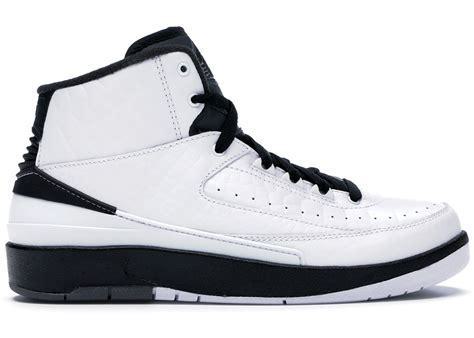
Brand: Jordan
Model: 2 Retro